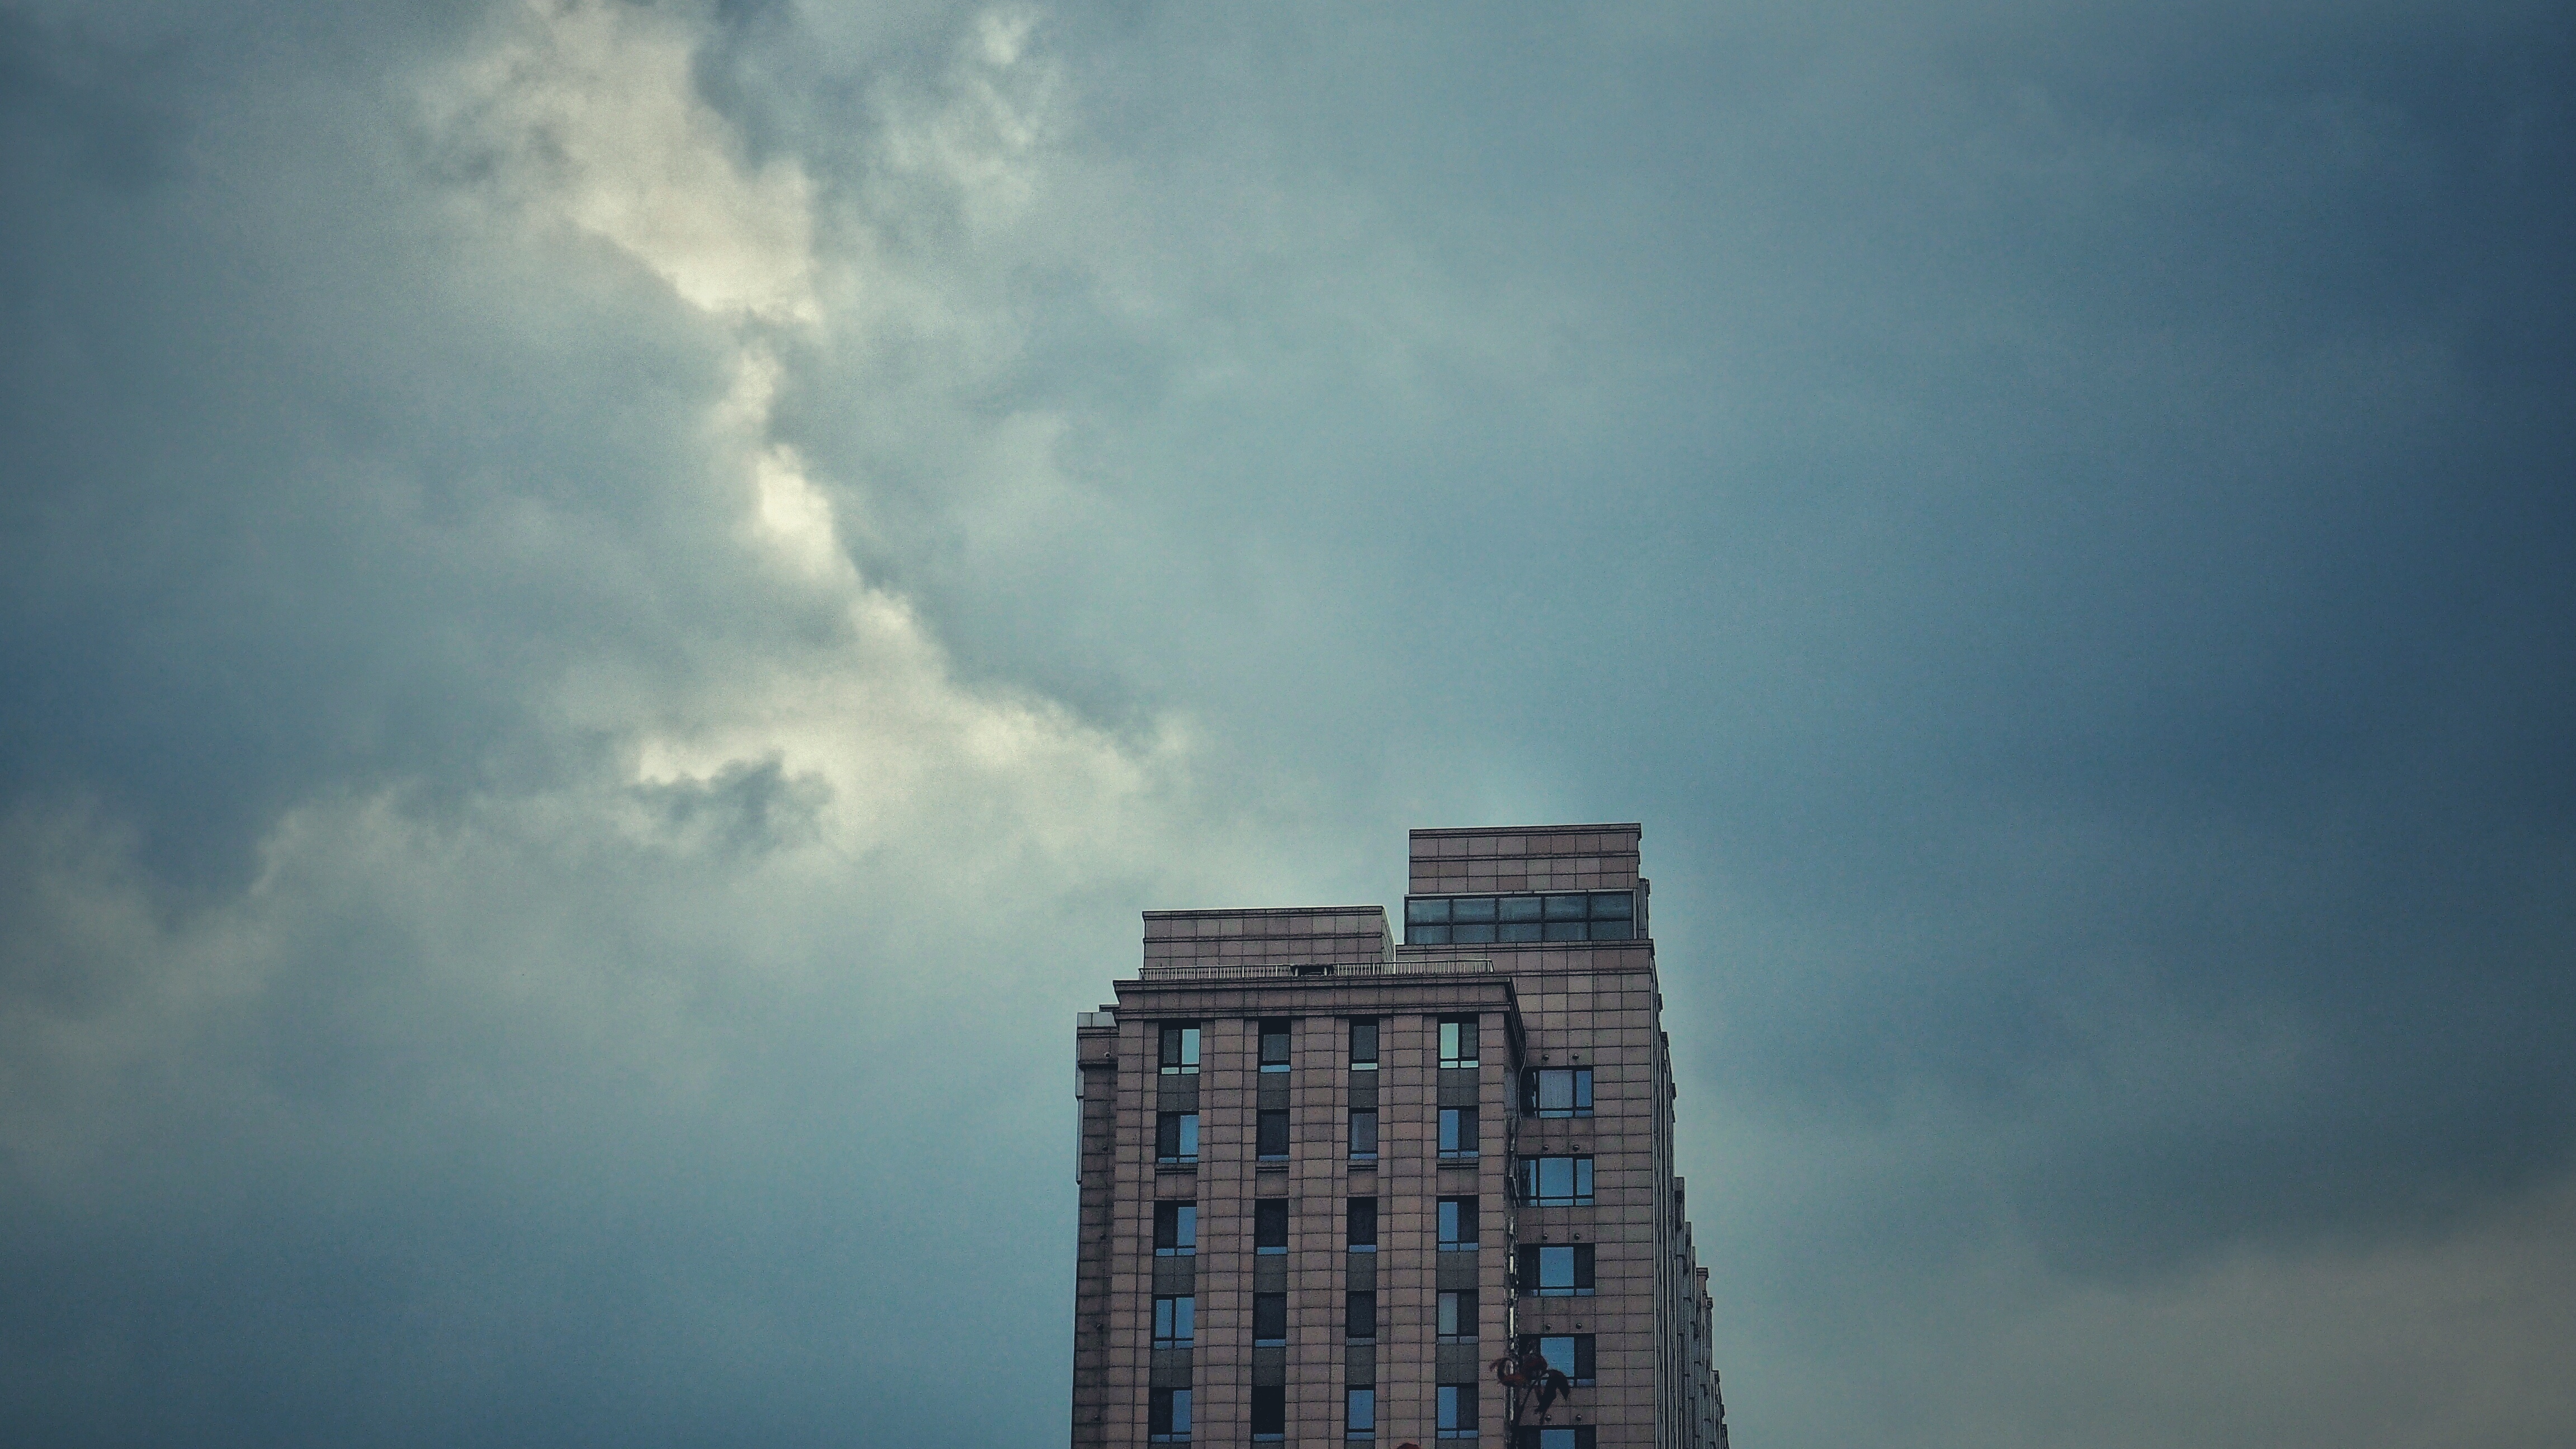
horizon, cloud, sky, skyline, sunlight, morning, atmosphere, skyscraper, dusk, daytime, evening, reflection, tower, weather, blue, tower block, meteorological phenomenon, atmospheric phenomenon, atmosphere of earth